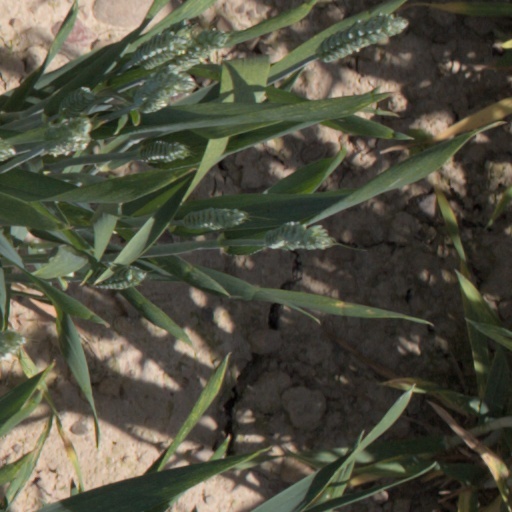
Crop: wheat